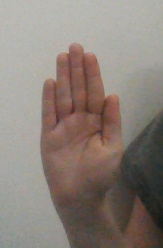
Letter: seen